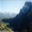
Label: mountain